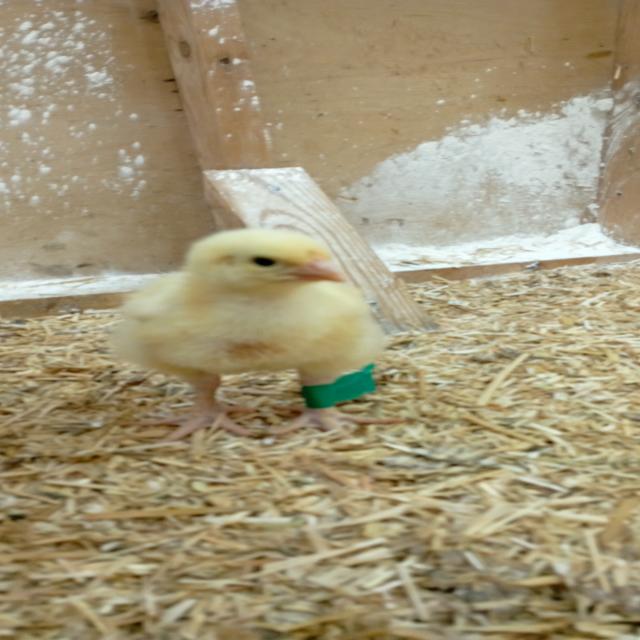
Weight: 191 g